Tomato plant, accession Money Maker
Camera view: horizontal (90 deg, fisheye); turntable rotation: 210 degrees
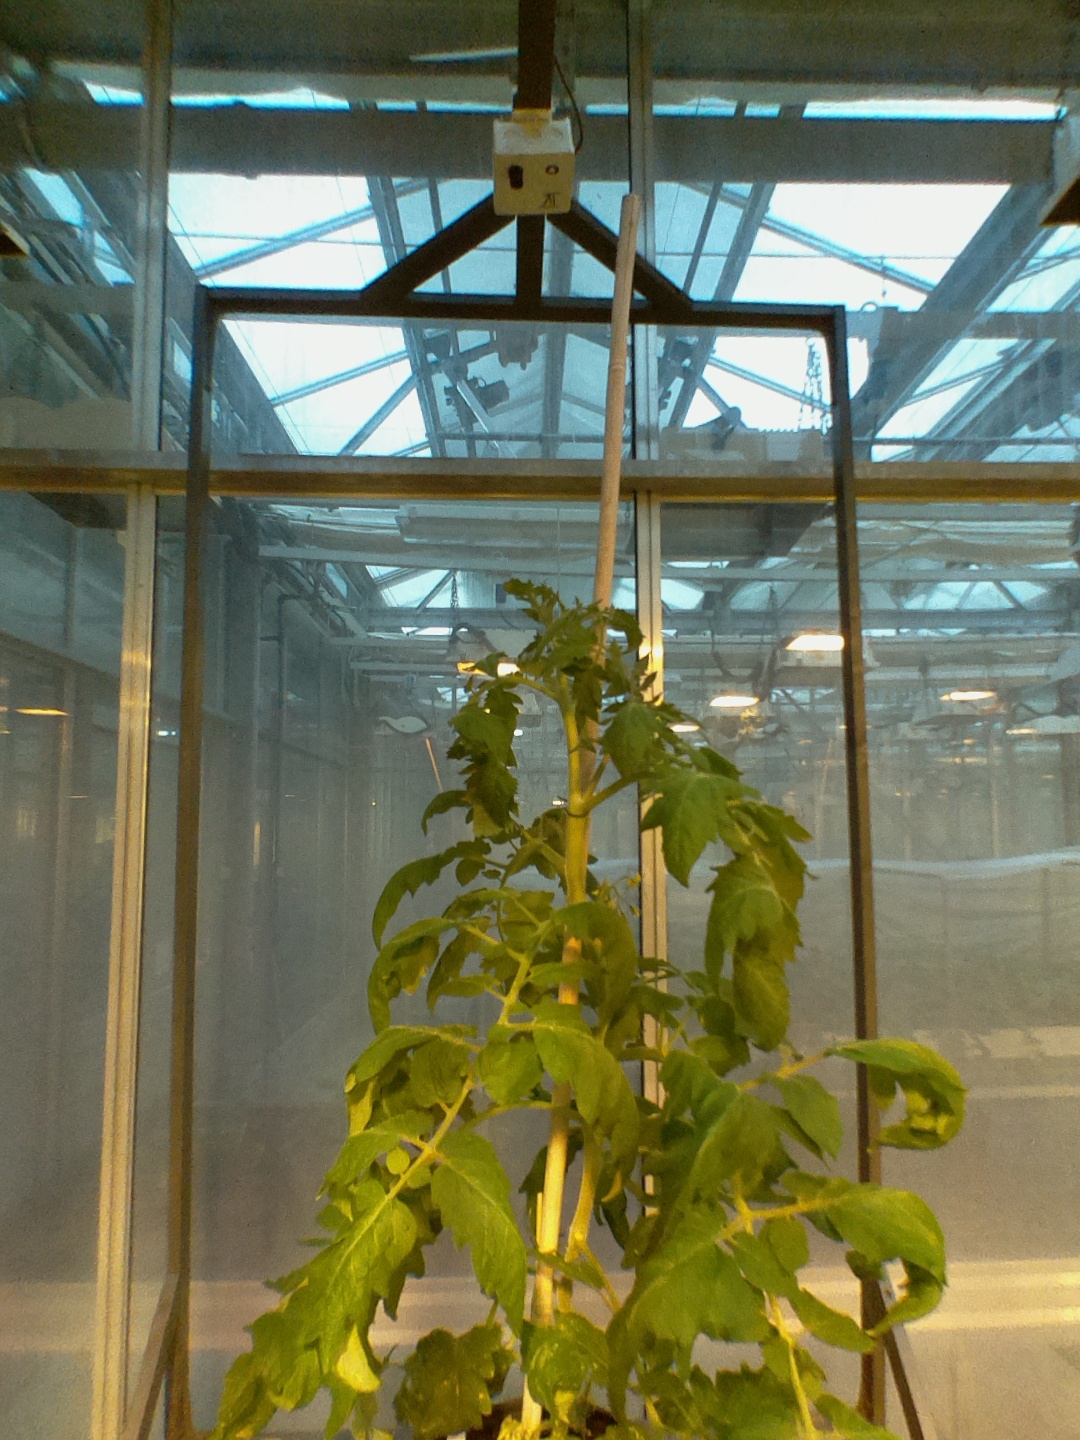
BBCH growth stage 69: End of flowering, 90%-100% of flowers open, more petals falling